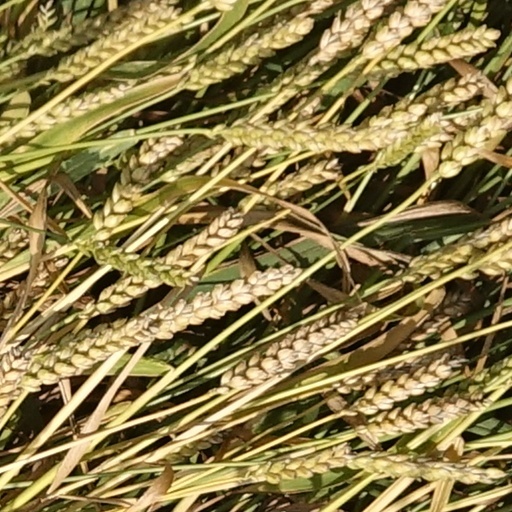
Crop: wheat